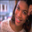
Label: woman